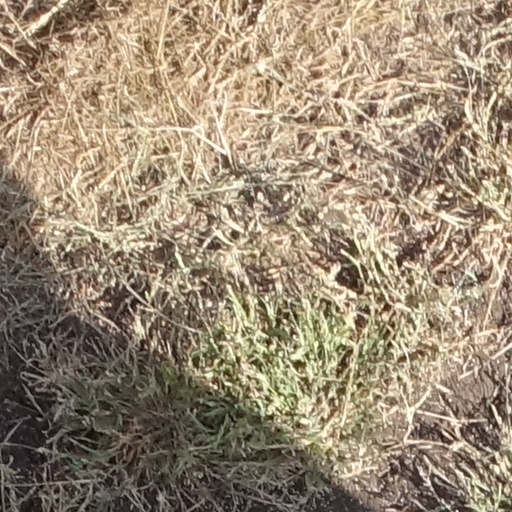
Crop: sorghum